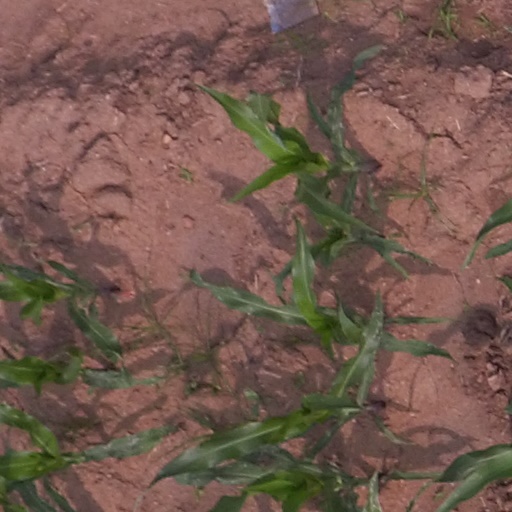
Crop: maize; corn